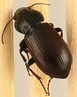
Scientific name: Amara alpina
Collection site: Niwot Ridge NEON (NIWO), plot NIWO_006